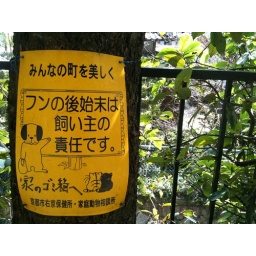
sign on a tree along a path in NW Kyoto, Japan